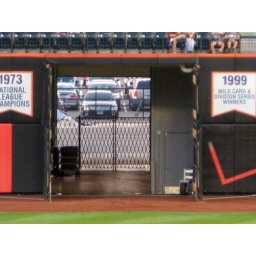
Citi Field, 08/20/09: zoom-lens look through the opening in the left field wall (IMG_7652)